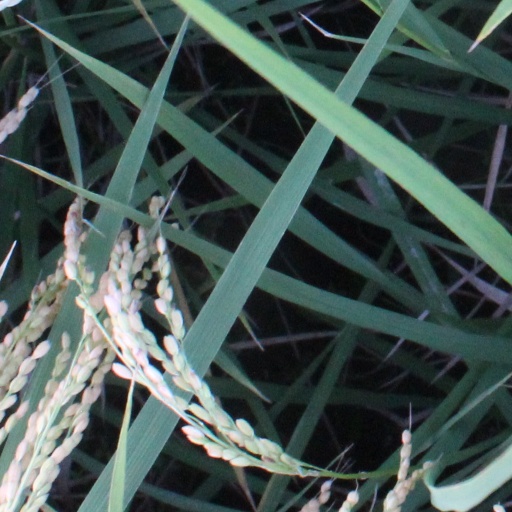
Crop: rice